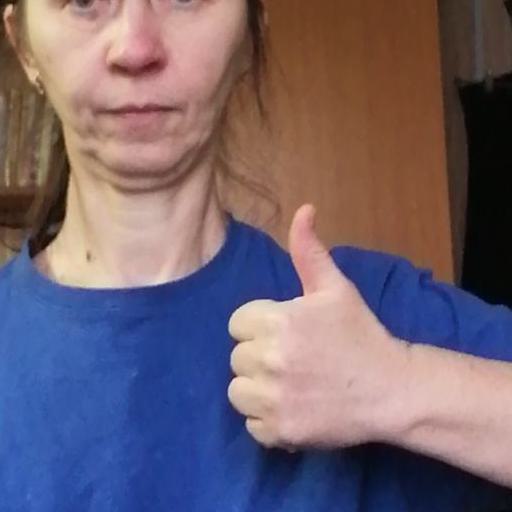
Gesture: like